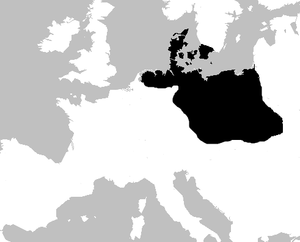
La culture des vases à entonnoir ou encore culture des gobelets à entonnoir est une culture de l'Europe du Néolithique se développant approximativement de -4 200 à -2 800 ans.